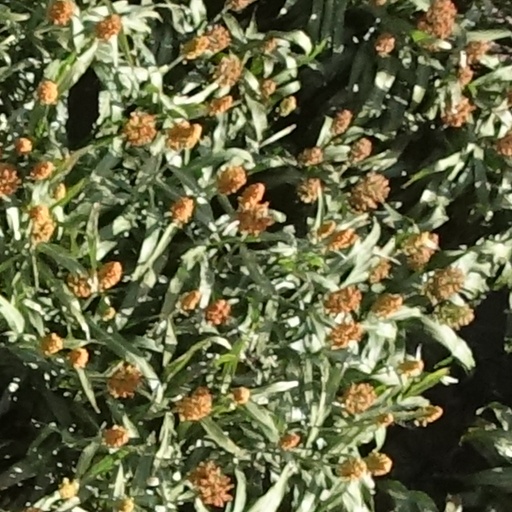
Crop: sorghum